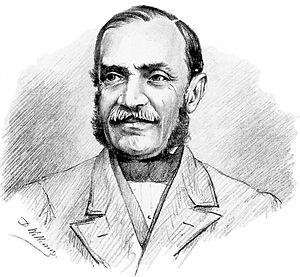
Nicolae Crețulescu est un médecin, franc-maçon et homme d'État originaire de la noblesse roumaine, né en 1ᵉʳ mars 1812 à Bucarest et mort le 26 juin 1900 à Leordeni.